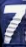
Number: 7